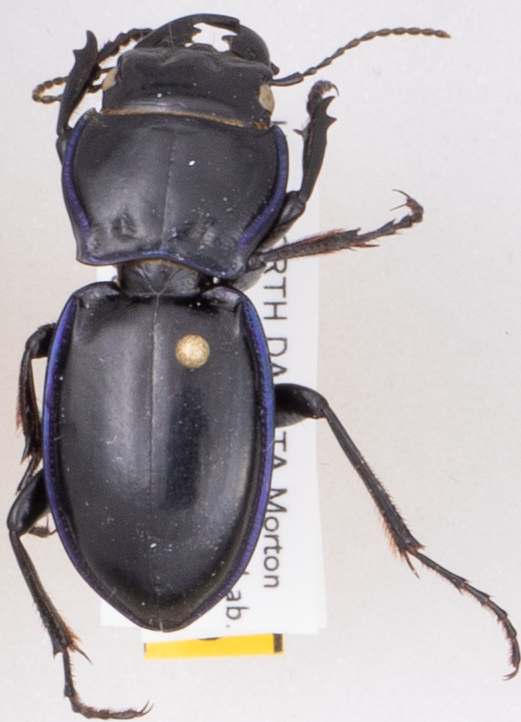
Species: Pasimachus elongatus
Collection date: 2019-06-25
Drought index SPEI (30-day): -0.402
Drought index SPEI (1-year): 1.45
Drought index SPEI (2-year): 0.9